First Baptist Church of Phelps

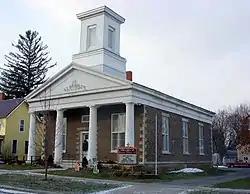
Phelps Baptist Church, December 2008

Phelps Baptist Church is a historic Baptist church located at Phelps in Ontario County, New York, USA. The church was constructed in 1845 and is an example of Greek Revival style, cobblestone ecclesiastical architecture. It is a rectangular, gable roofed building built primarily of lake washed cobbles. It is among the approximately 101 cobblestone buildings in Ontario County and 26 in the village and town of Phelps.